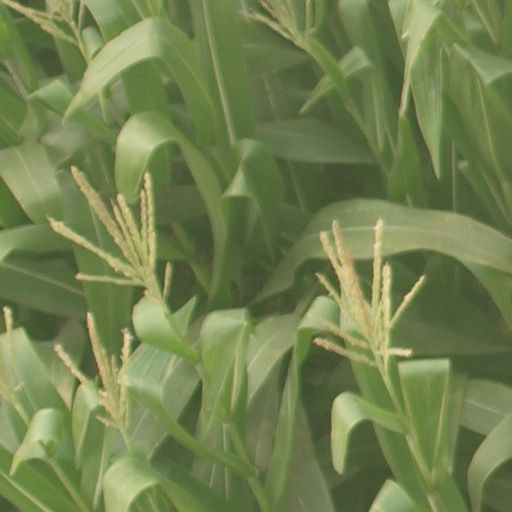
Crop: maize; corn